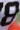
Number: 8